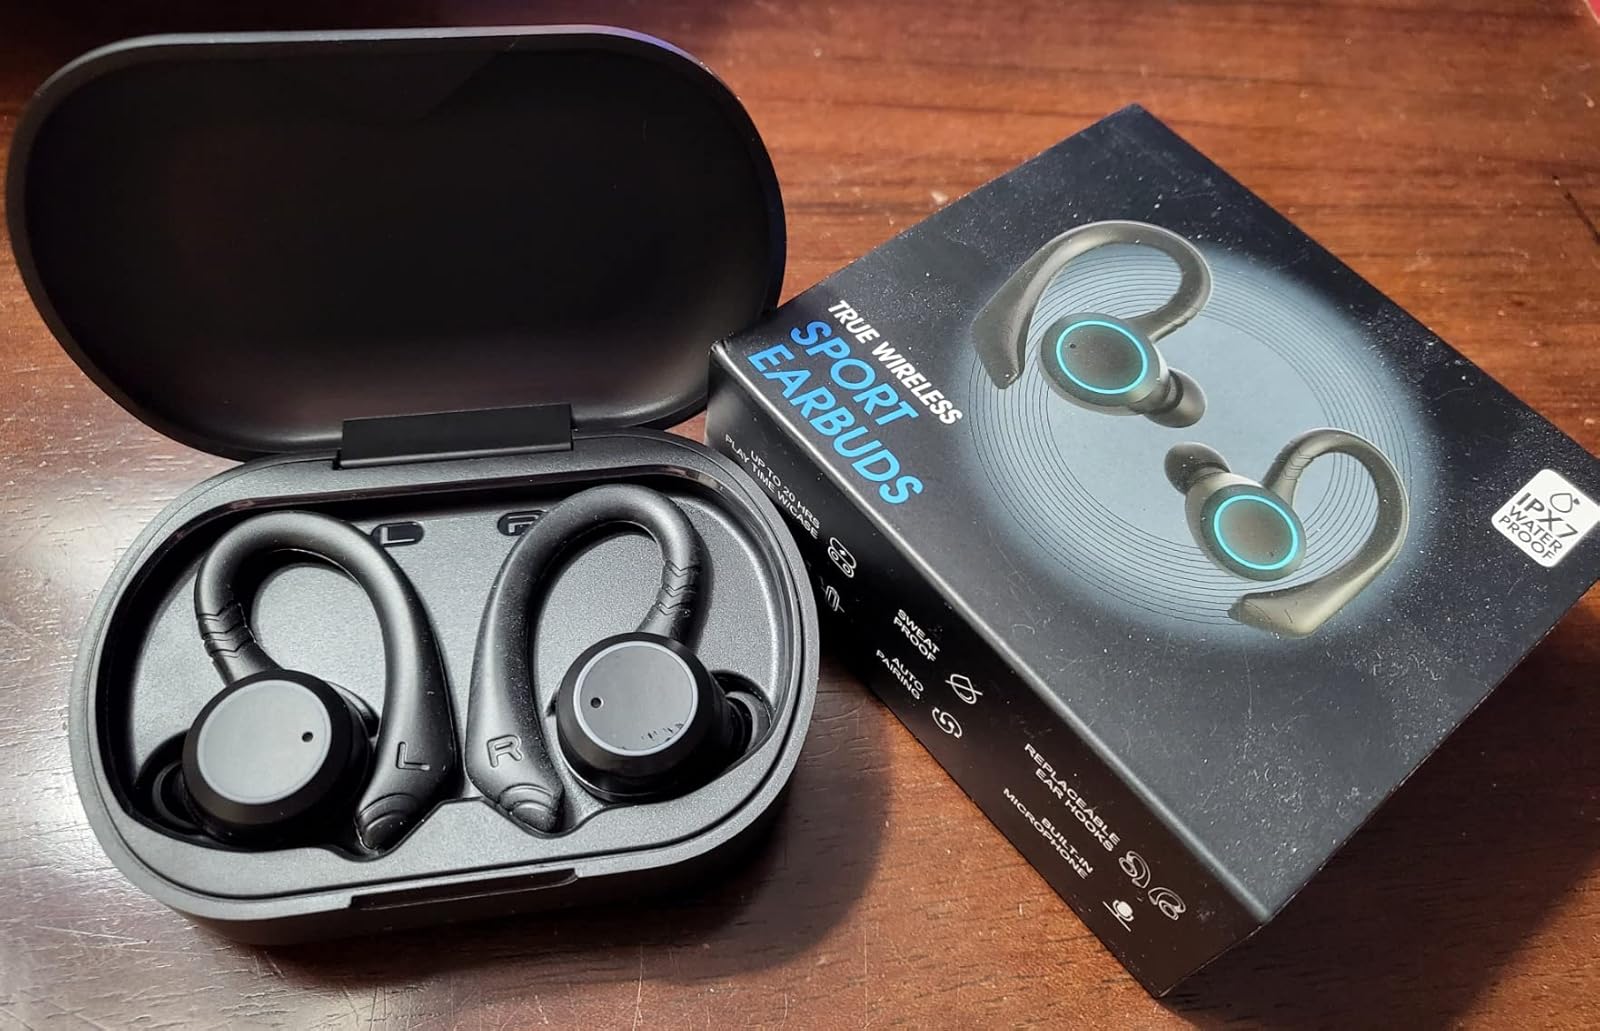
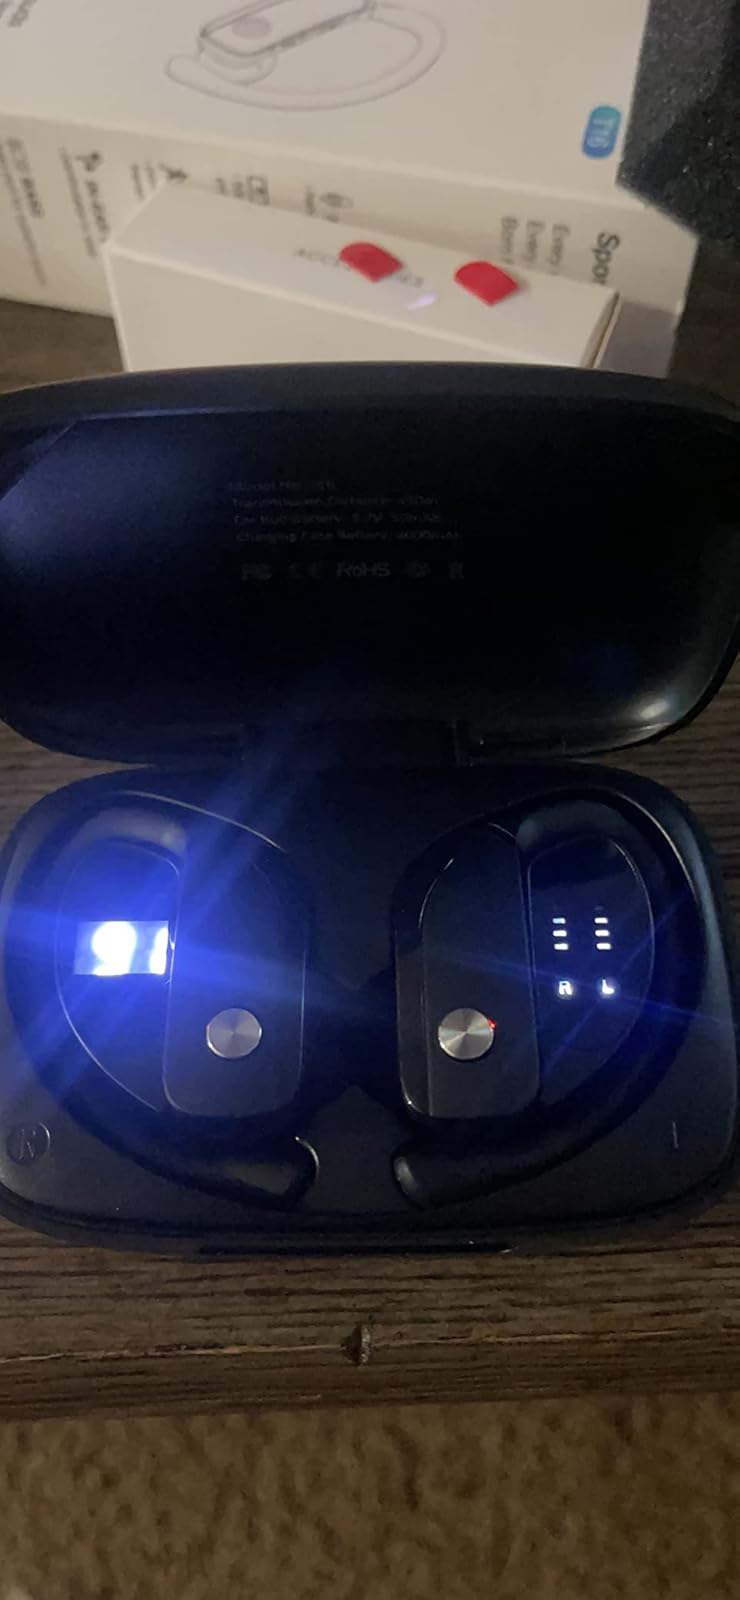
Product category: earbuds
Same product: no